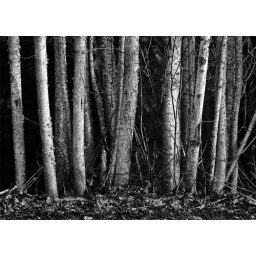
stand in black & white